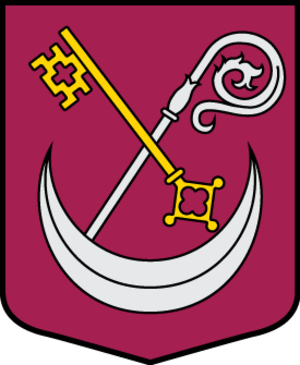
Koknese est une ville historique de Lettonie, centre administratif de la municipalité de Koknese, située sur la rive droite de la Daugava. Sa population avoisine les 3 000 habitants.